Kirsten Flagstad Museum

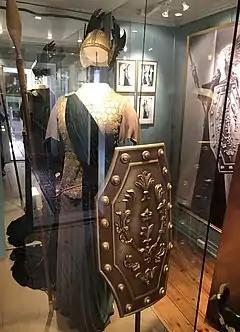
Flagstad’s costume for Hollywood's "The Big Broadcast of 1938", when she was filmed singing Brünnhilde's Battle Cry from Wagner's "Die Walküre". (Collection of the Kirsten Flagstad Museum)

Kirsten Flagstad Museum is dedicated to the life and career of the Norwegian operatic soprano Kirsten Flagstad (1895–1962).